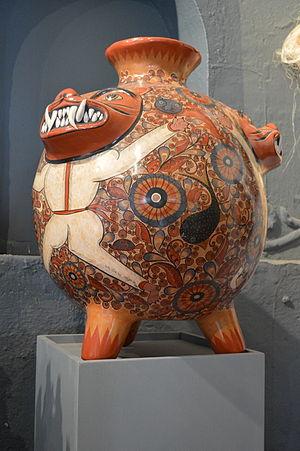
L'histoire de la céramique au Mexique remonte à des milliers d'années avant la période précolombienne, lorsque les arts céramiques et l'artisanat de la poterie se développent avec les premières civilisations et cultures avancées de Mésoamérique. À une exception près, les marchandises préhispaniques ne sont pas émaillées, mais plutôt brunies et peintes avec des lamelles d'argile fine colorée. On ne connaît pas non plus le tour de potier ; les pièces sont façonnées par moulage, enroulement et d'autres méthodes.
L'histoire de la céramique de Jalisco, au Mexique, remonte loin dans la période préhispanique, mais la production moderne est le résultat des techniques introduites par les Espagnols pendant la période coloniale et l'introduction de la production à haut feu dans les années 1950 et 1960 par Jorge Wilmot et Ken Edwards. Aujourd'hui, plusieurs types de céramiques traditionnelles comme le bruñido, le canelo et le pétatillo sont encore fabriqués, ainsi que des céramiques à haute température comme le grès, avec des motifs décoratifs traditionnels et non traditionnels. Les deux principaux centres de céramique sont Tlaquepaque et Tonalá, avec une grande variété de produits tels que des ustensiles de cuisine, assiettes, bols, tirelires et de nombreux types de figurines.